Rosstown Railway

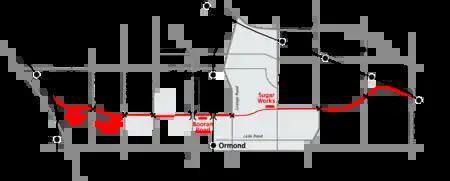
Diagram of the Rosstown Railway and stations as eventually constructed. Land owned by William Ross shaded grey.

In early 1884, Ross flirted with the idea of extending his railway from Elsternwick to the shore of Port Phillip Bay at Elwood ("Sea Beach"), and then north to St Kilda, over the Elwood Swamp (Map of Proposed Extension). Though it received support from Elwood and St Kilda locals, the idea did not get far. Ross then sought another five-year extension to his rights under the 1878 Act. This was granted, the new act being given Royal Assent on 12 December 1884.